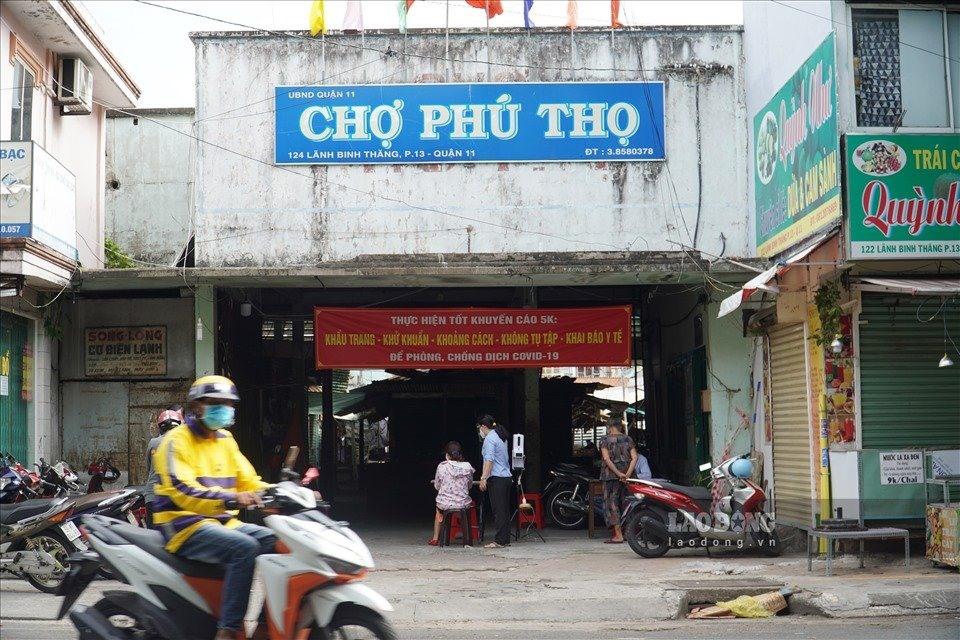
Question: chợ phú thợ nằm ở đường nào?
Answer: đường lãnh binh thăng